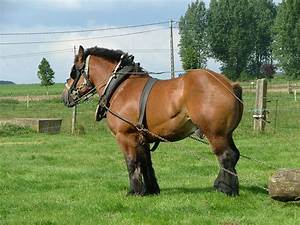
Label: cavallo